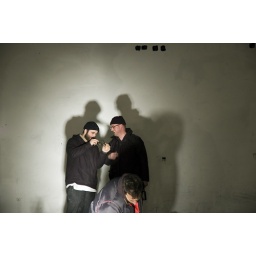
20 000 Watts of light in your face highlight how dirty your glasses are